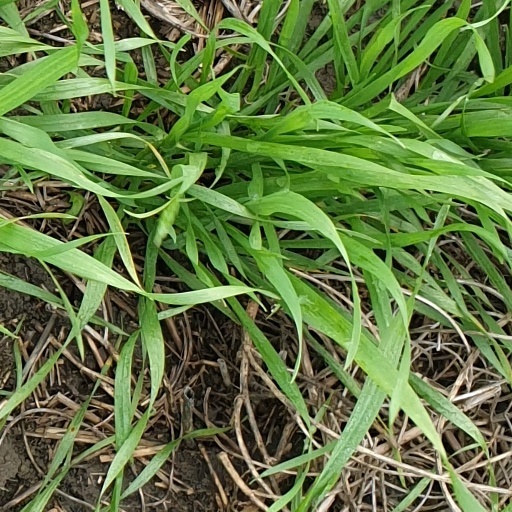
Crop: wheat